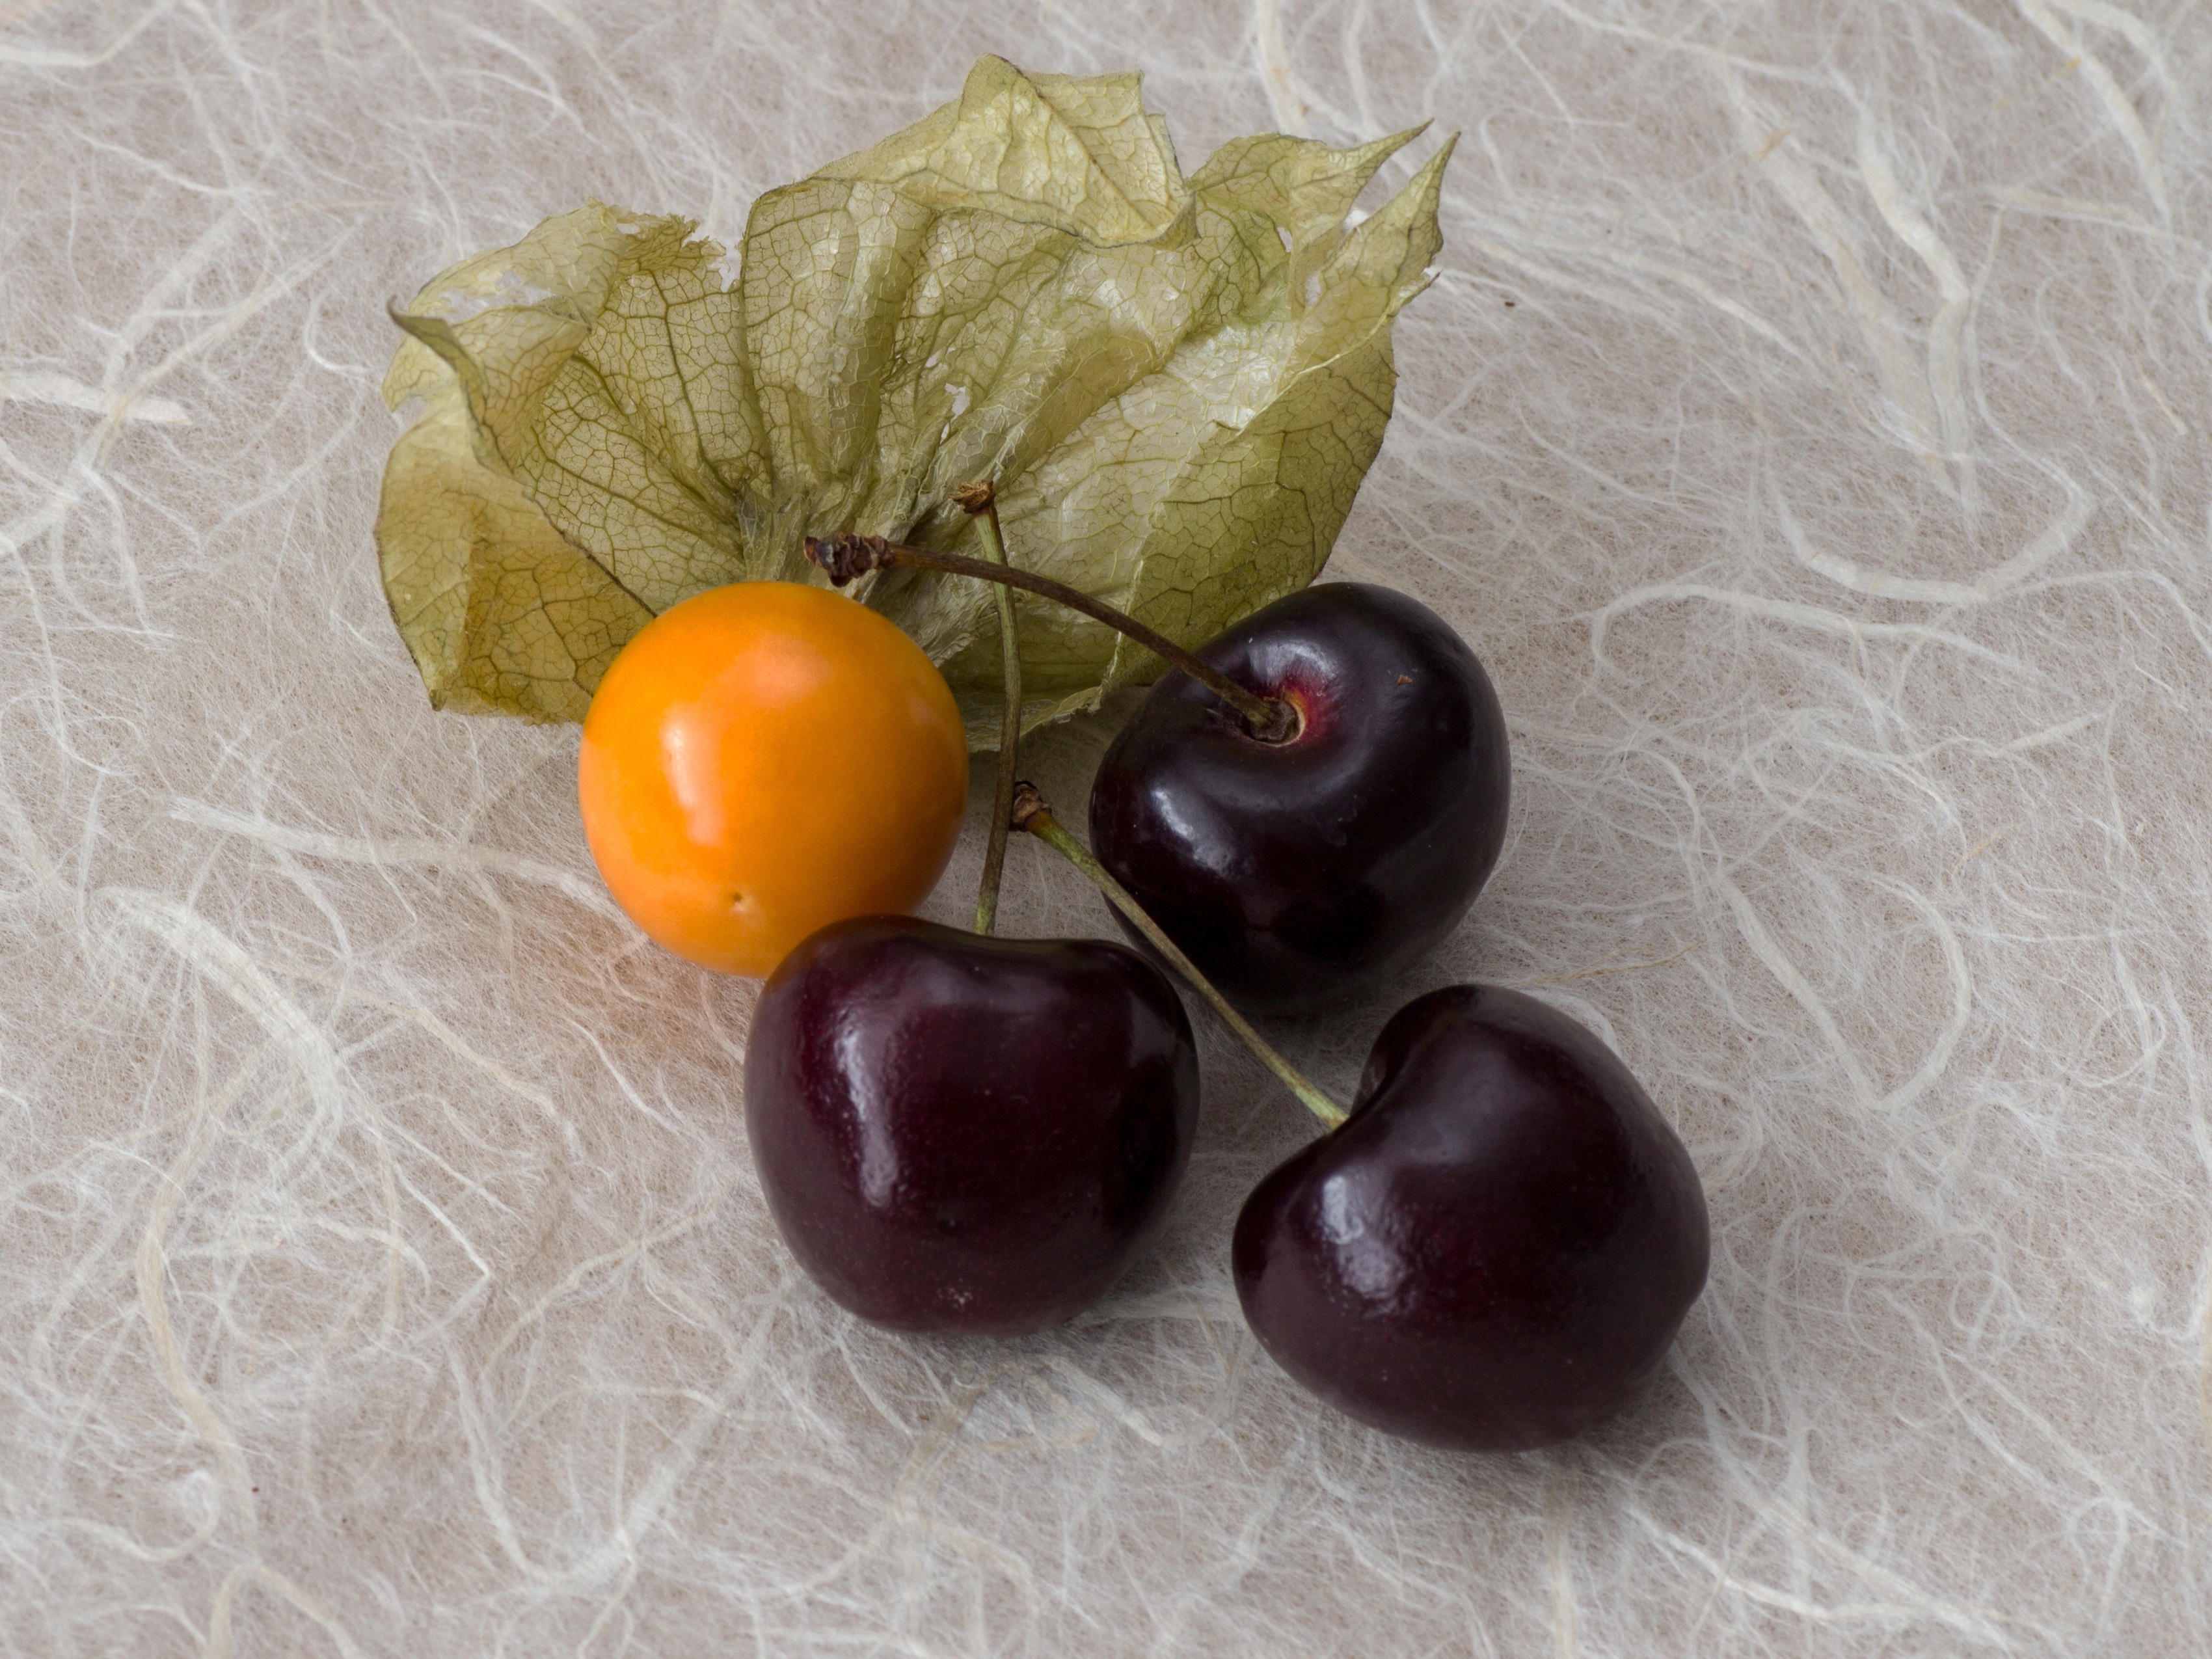
plant, fruit, food, produce, vegetable, macro, physalis, cherries, flowering plant, rose family, land plant